Welfare spending

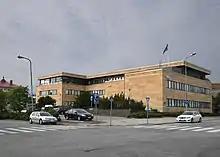
An office of the Social Insurance Institution (KELA) in Seinäjoki, Finland

In the Roman Empire, the first emperor Augustus provided the "Cura Annonae" or grain dole for citizens who could not afford to buy food every month. Social welfare was enlarged by the Emperor Trajan. Trajan's program brought acclaim from many, including Pliny the Younger. Other provisions for the poor were introduced during the history of Ancient Rome, such as the Alimenta.